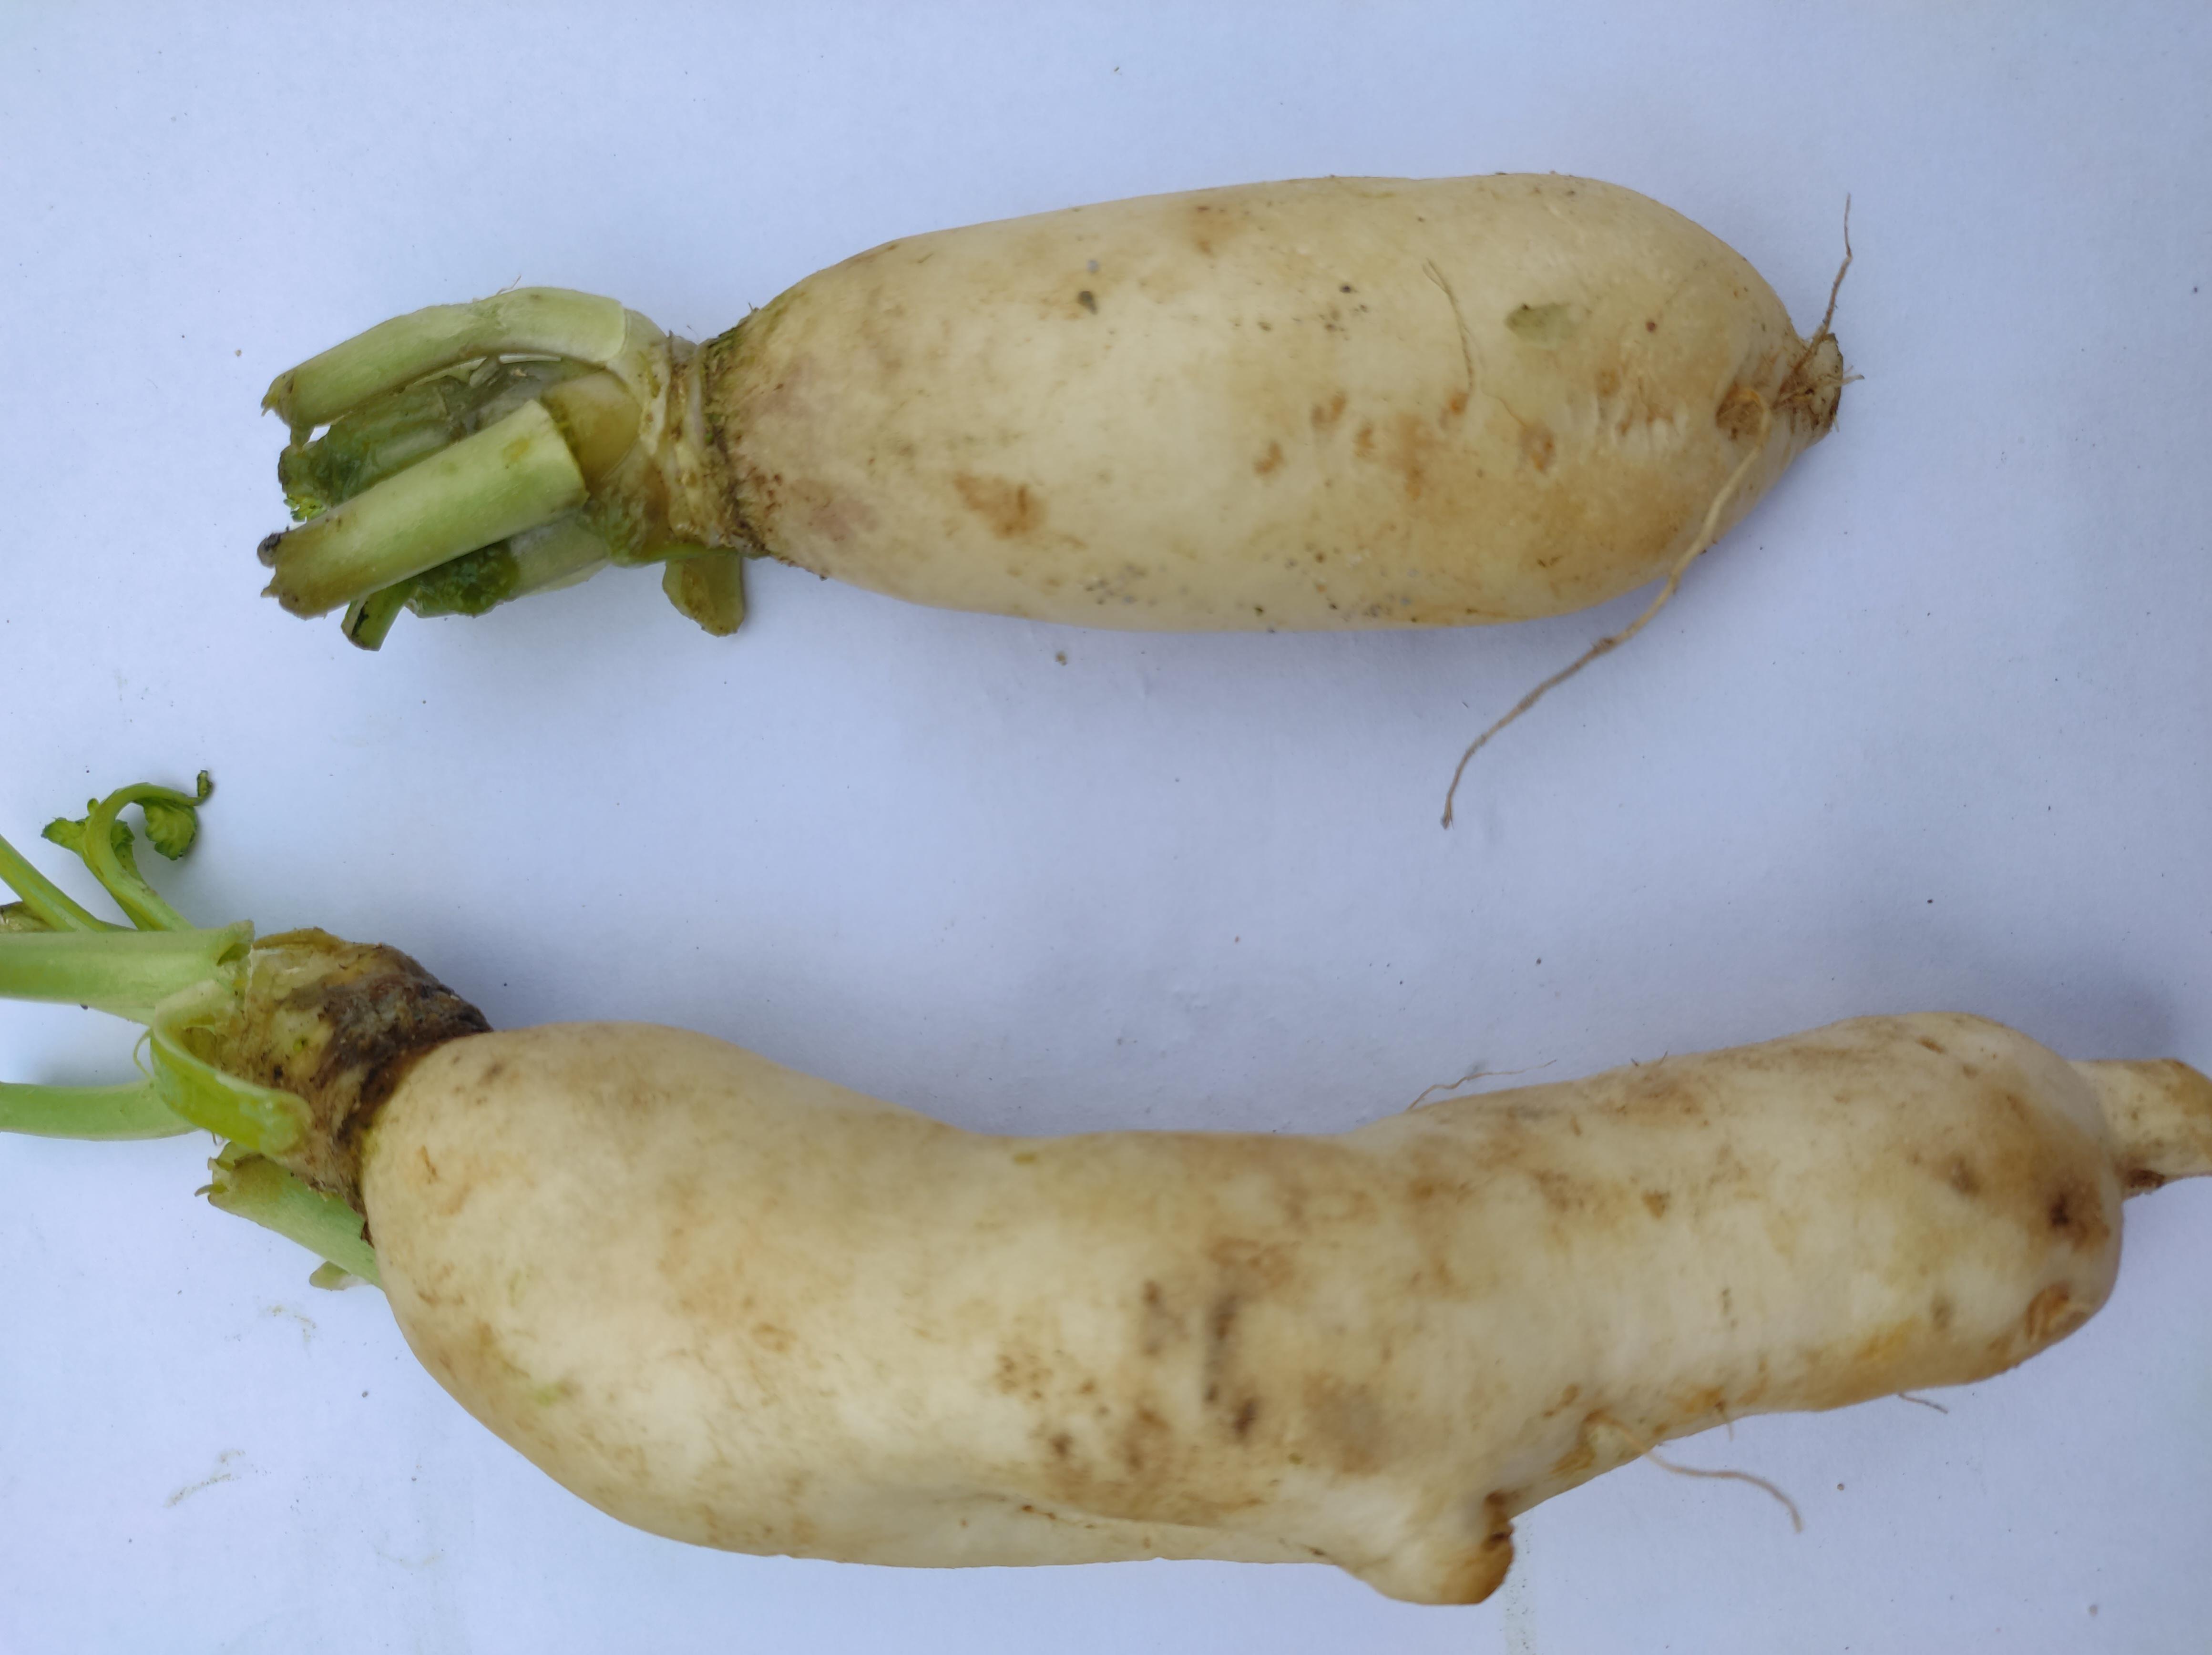
Label: Radish